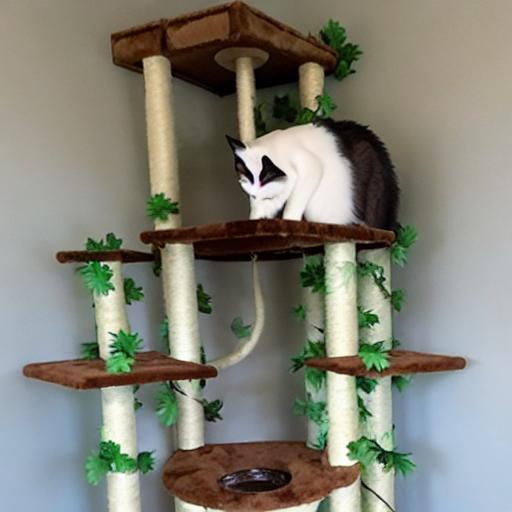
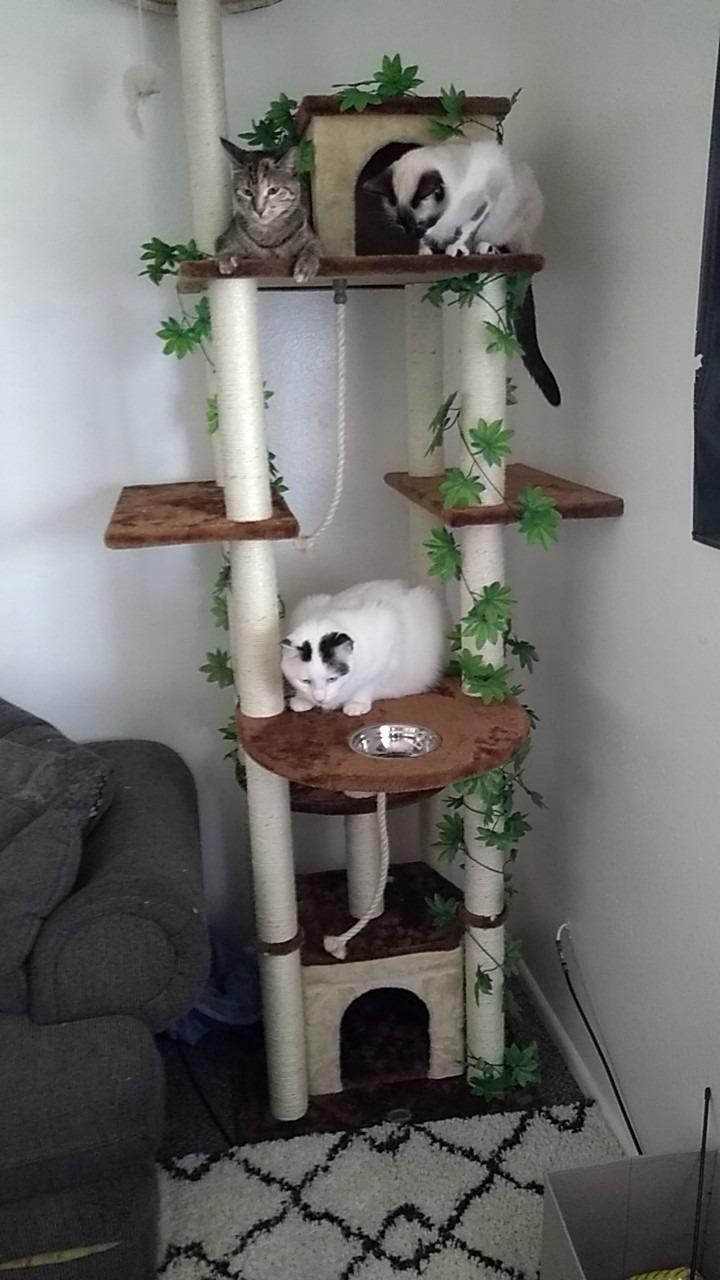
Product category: items_cat tree
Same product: no